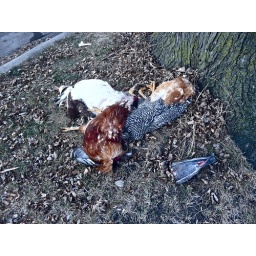
I've been so busy I've been running around like a chicken with my....nevermind